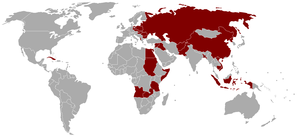
Le Mikoyan-Gourevitch MiG-19 est le premier avion de combat supersonique conçu par l'URSS. Biréacteur à ailes en flèches, il a été construit à plusieurs milliers d'exemplaires, principalement sous licence par la Chine, et largement exporté.